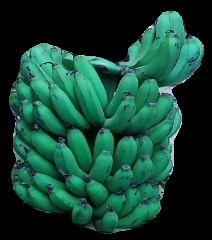
Variety: pachbale
Grade: grade2